Trinity Lakes station

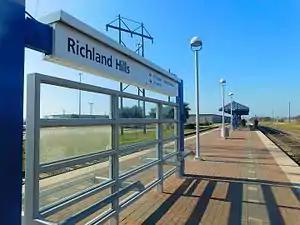
Richland Hills station in February 2017

Richland Hills joined the Fort Worth Transportation Authority (FWTA, now Trinity Metro) in May 1992. Construction for the station started in January 1999. The station opened on September 16, 2000, with a parade, an opening ceremony (celebrating both the station and the city's 50th anniversary), and an inaugural train. The Bell and CentrePort stations opened the same day; all three entered regular service two days later. The Richland Hills station served as the western terminus of the TRE until its extension to Downtown Fort Worth on December 3, 2001.